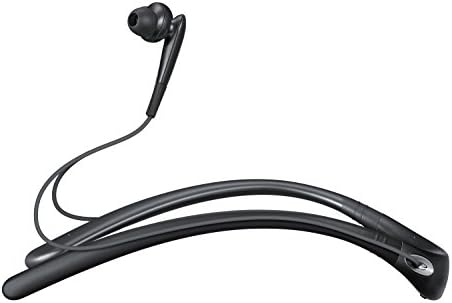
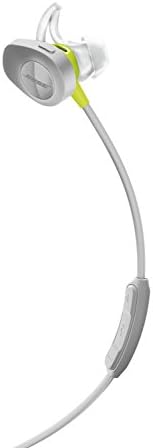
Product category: headphones
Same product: no